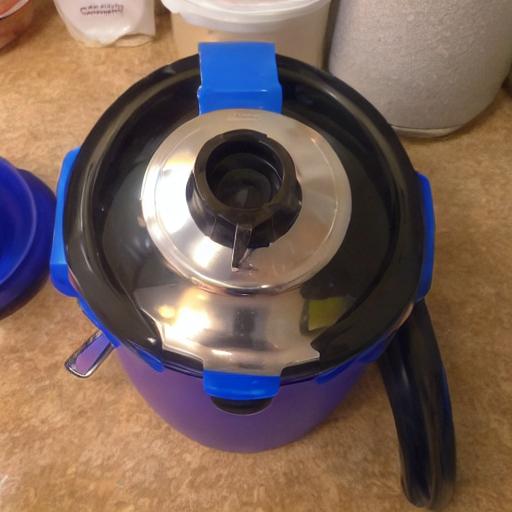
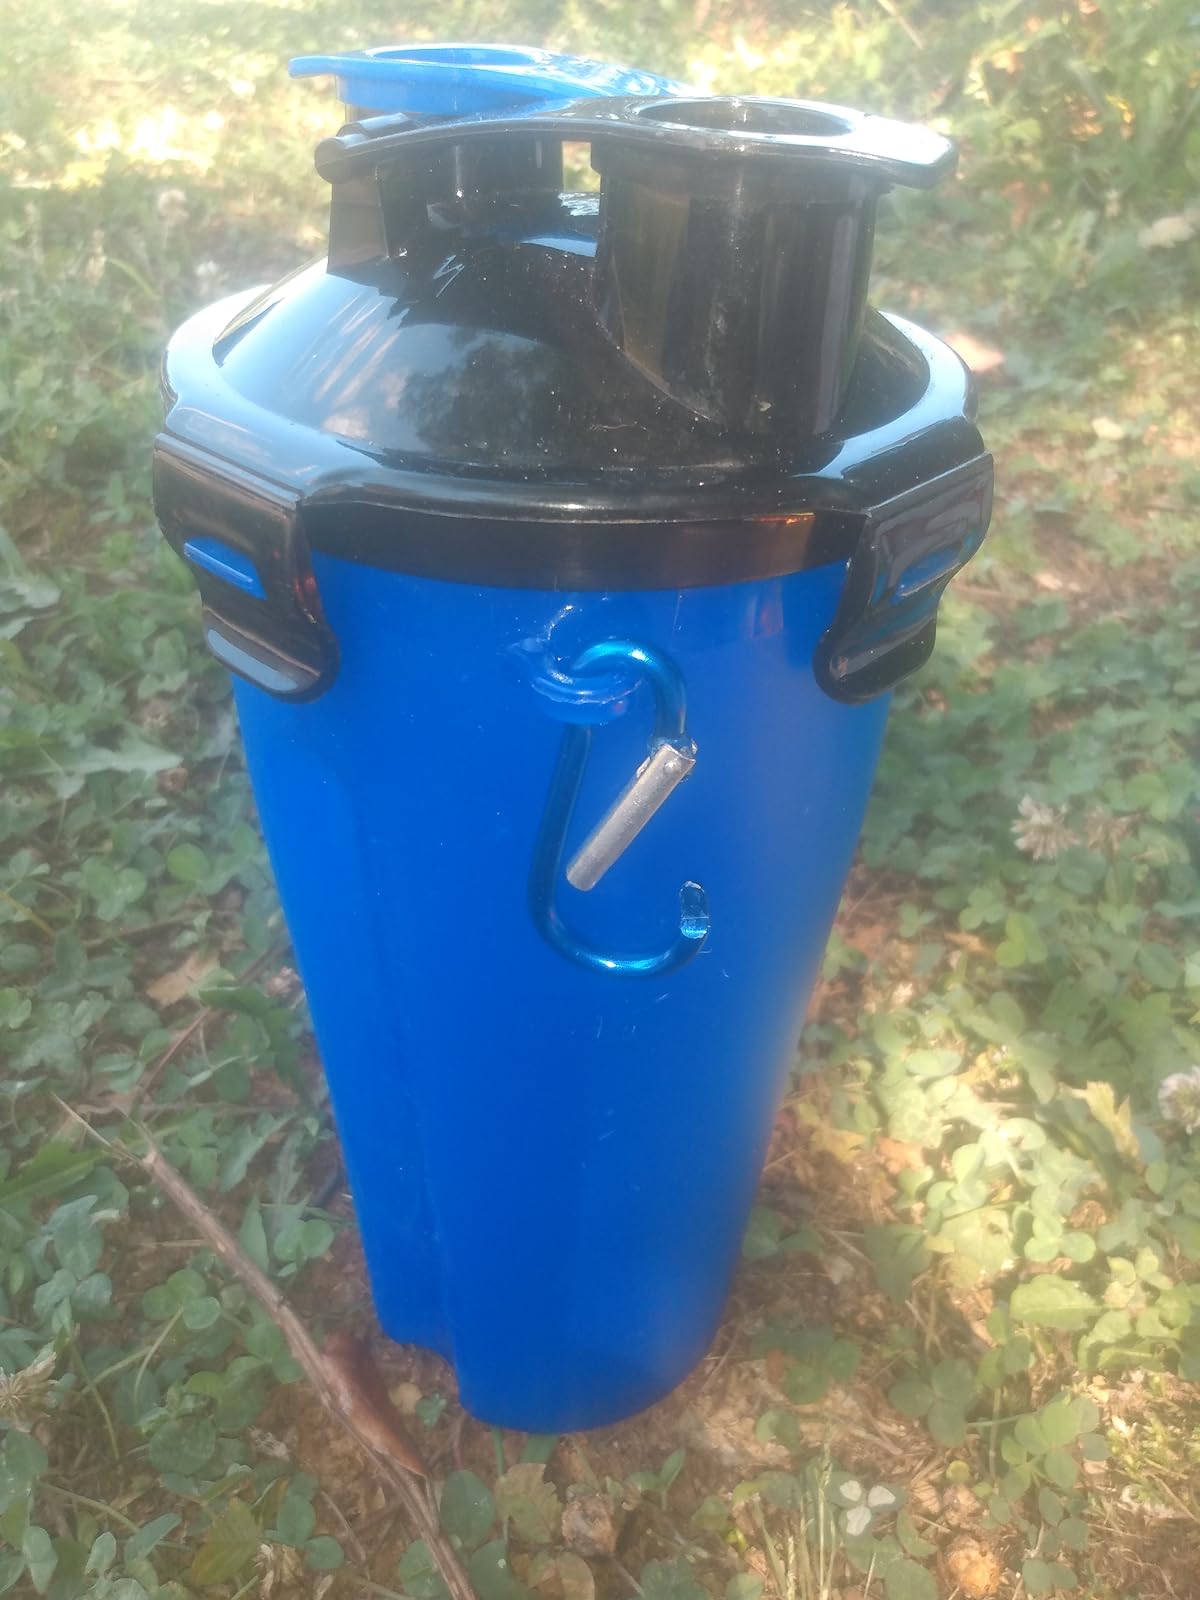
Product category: items_bowl
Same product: no